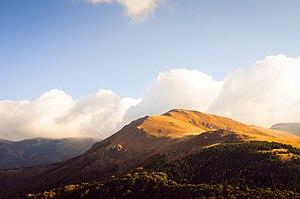
Le mont Midžor, en serbe cyrillique Миџор et en bulgare Миджур, est le plus haut sommet de la partie serbe du Grand Balkan. Avec une hauteur de 2 169 m, il est le deuxième sommet le plus élevé de Serbie, après le mont Djeravica situé au sein du Kosovo dont l'indépendance n'est pas reconnue par la Serbie. Il forme une frontière naturelle entre la Serbie et la Bulgarie.